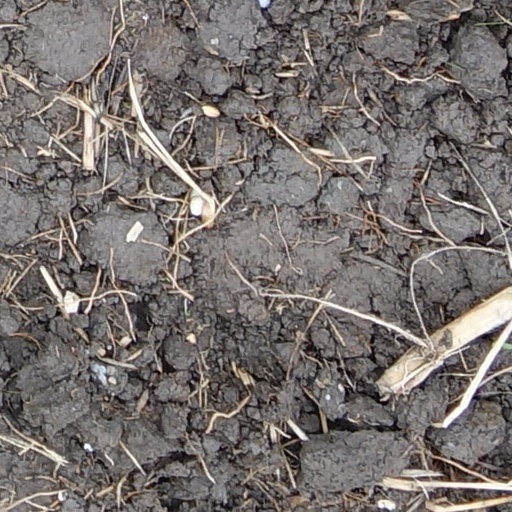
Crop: wheat